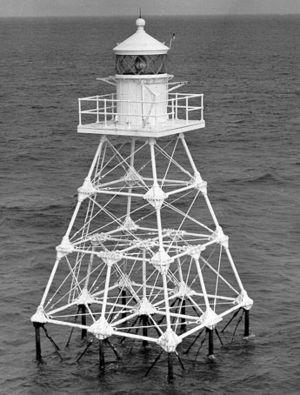
La liste des phares en Floride dresse la liste des phares de l'État américain de la Floride répertoriés par la United States Coast Guard, de la frontière de l'Alabama à celle de la Georgie.
Le phare de Pacific Reef, est un phare situé à environ 5 km au sud-est d'Elliott Key, sur Pacific Reef dans le parc national de Biscayne, dans le comté de Monroe en Floride.